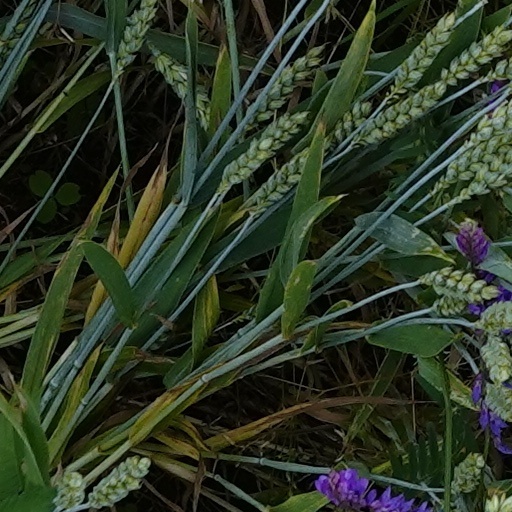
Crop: wheat